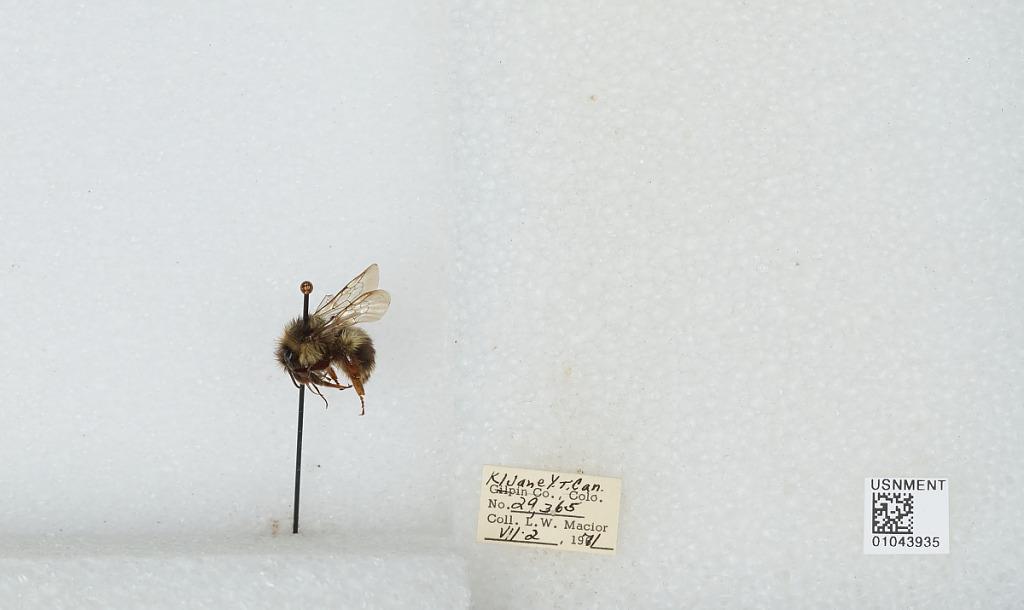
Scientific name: Bombus bifarius nearcticus
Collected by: L. Macior
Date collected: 1971-7-2
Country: Canada
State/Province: Yukon Territory
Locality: Kluane
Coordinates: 60.75, -139.5